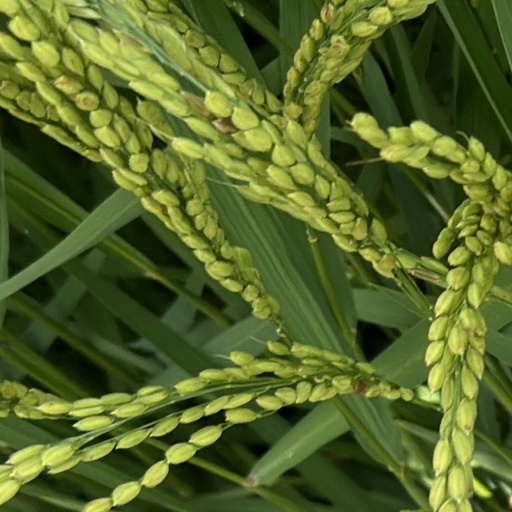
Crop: rice